Battle of York

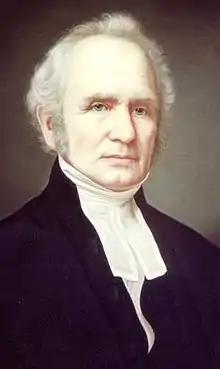
Captain John Robinson of the York Militia. Robinson assisted two other officers from the militia during their negotiations for surrender.

Sheaffe had also ordered a company of the Glengarry Light Infantry to support the Natives at the landing, but they became lost in the outskirts of the town, having been misdirected by Major-General Aeneas Shaw, the Adjutant General of the Canadian Militia, who took some of the militia north onto Dundas Street to prevent any wide American flanking maneuver. After it became apparent that no landing would occur east of the settlement, Sheaffe recalled the companies of the 8th Regiment of Foot from the town's blockhouse.